Vin jaune

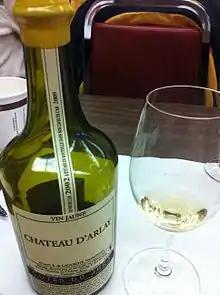
A vin jaune from the Cotes du Jura AOC

The "Appellation d'origine contrôlée" regions permitted to produce vin jaune include Château-Chalon AOC, Arbois Vin Jaune AOC, Cotes du Jura vin Jaune AOC and Vin Jaune de L'Etoile. Those protected "appellations" have existed since 1936. There are also a few other vin jaune-style wines made in France outside the Jura region, such as Gaillac. The term "vin de voile" referring to the yeast film, thus indicates this style of wine.